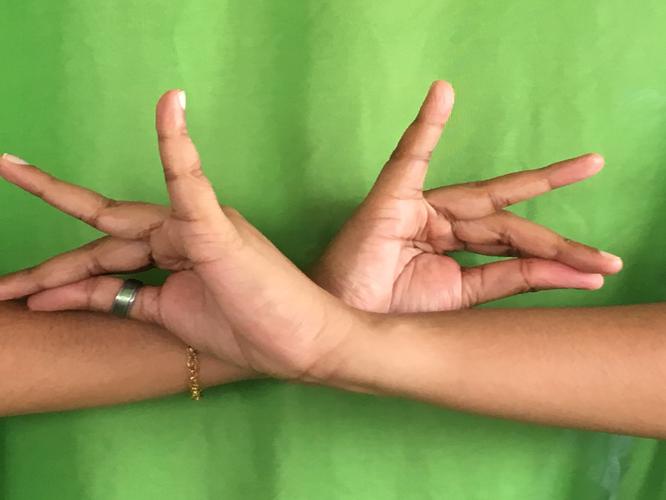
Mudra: Katakavardhana
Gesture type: double_hand